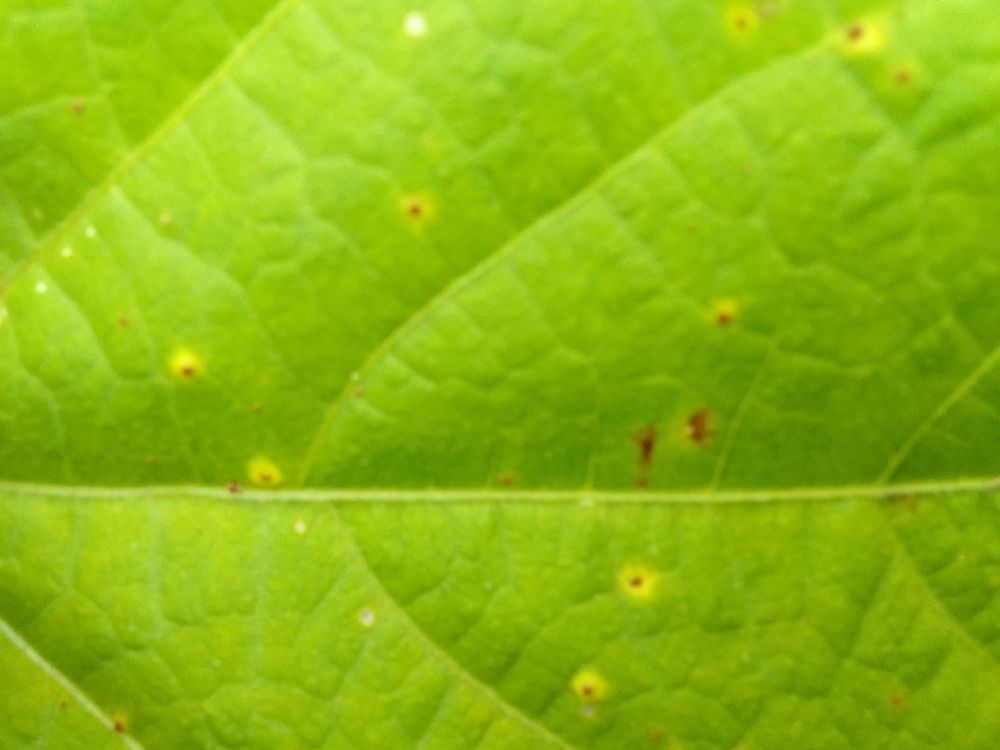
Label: rust